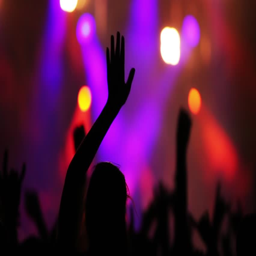
audience enjoy with music and light show in the concert